List of public art in Seattle

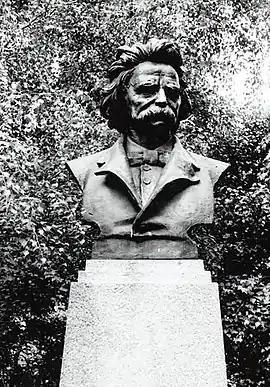
Bust of Edvard Grieg

Seattle, Washington, has more than 400 permanent pieces of public artwork throughout the city, supported by private collections and the municipal Percent for Art program, which directs one percent of funding for capital improvement projects into artwork. In 2013, the collection's permanent and portable works were valued at a total of $39 million.